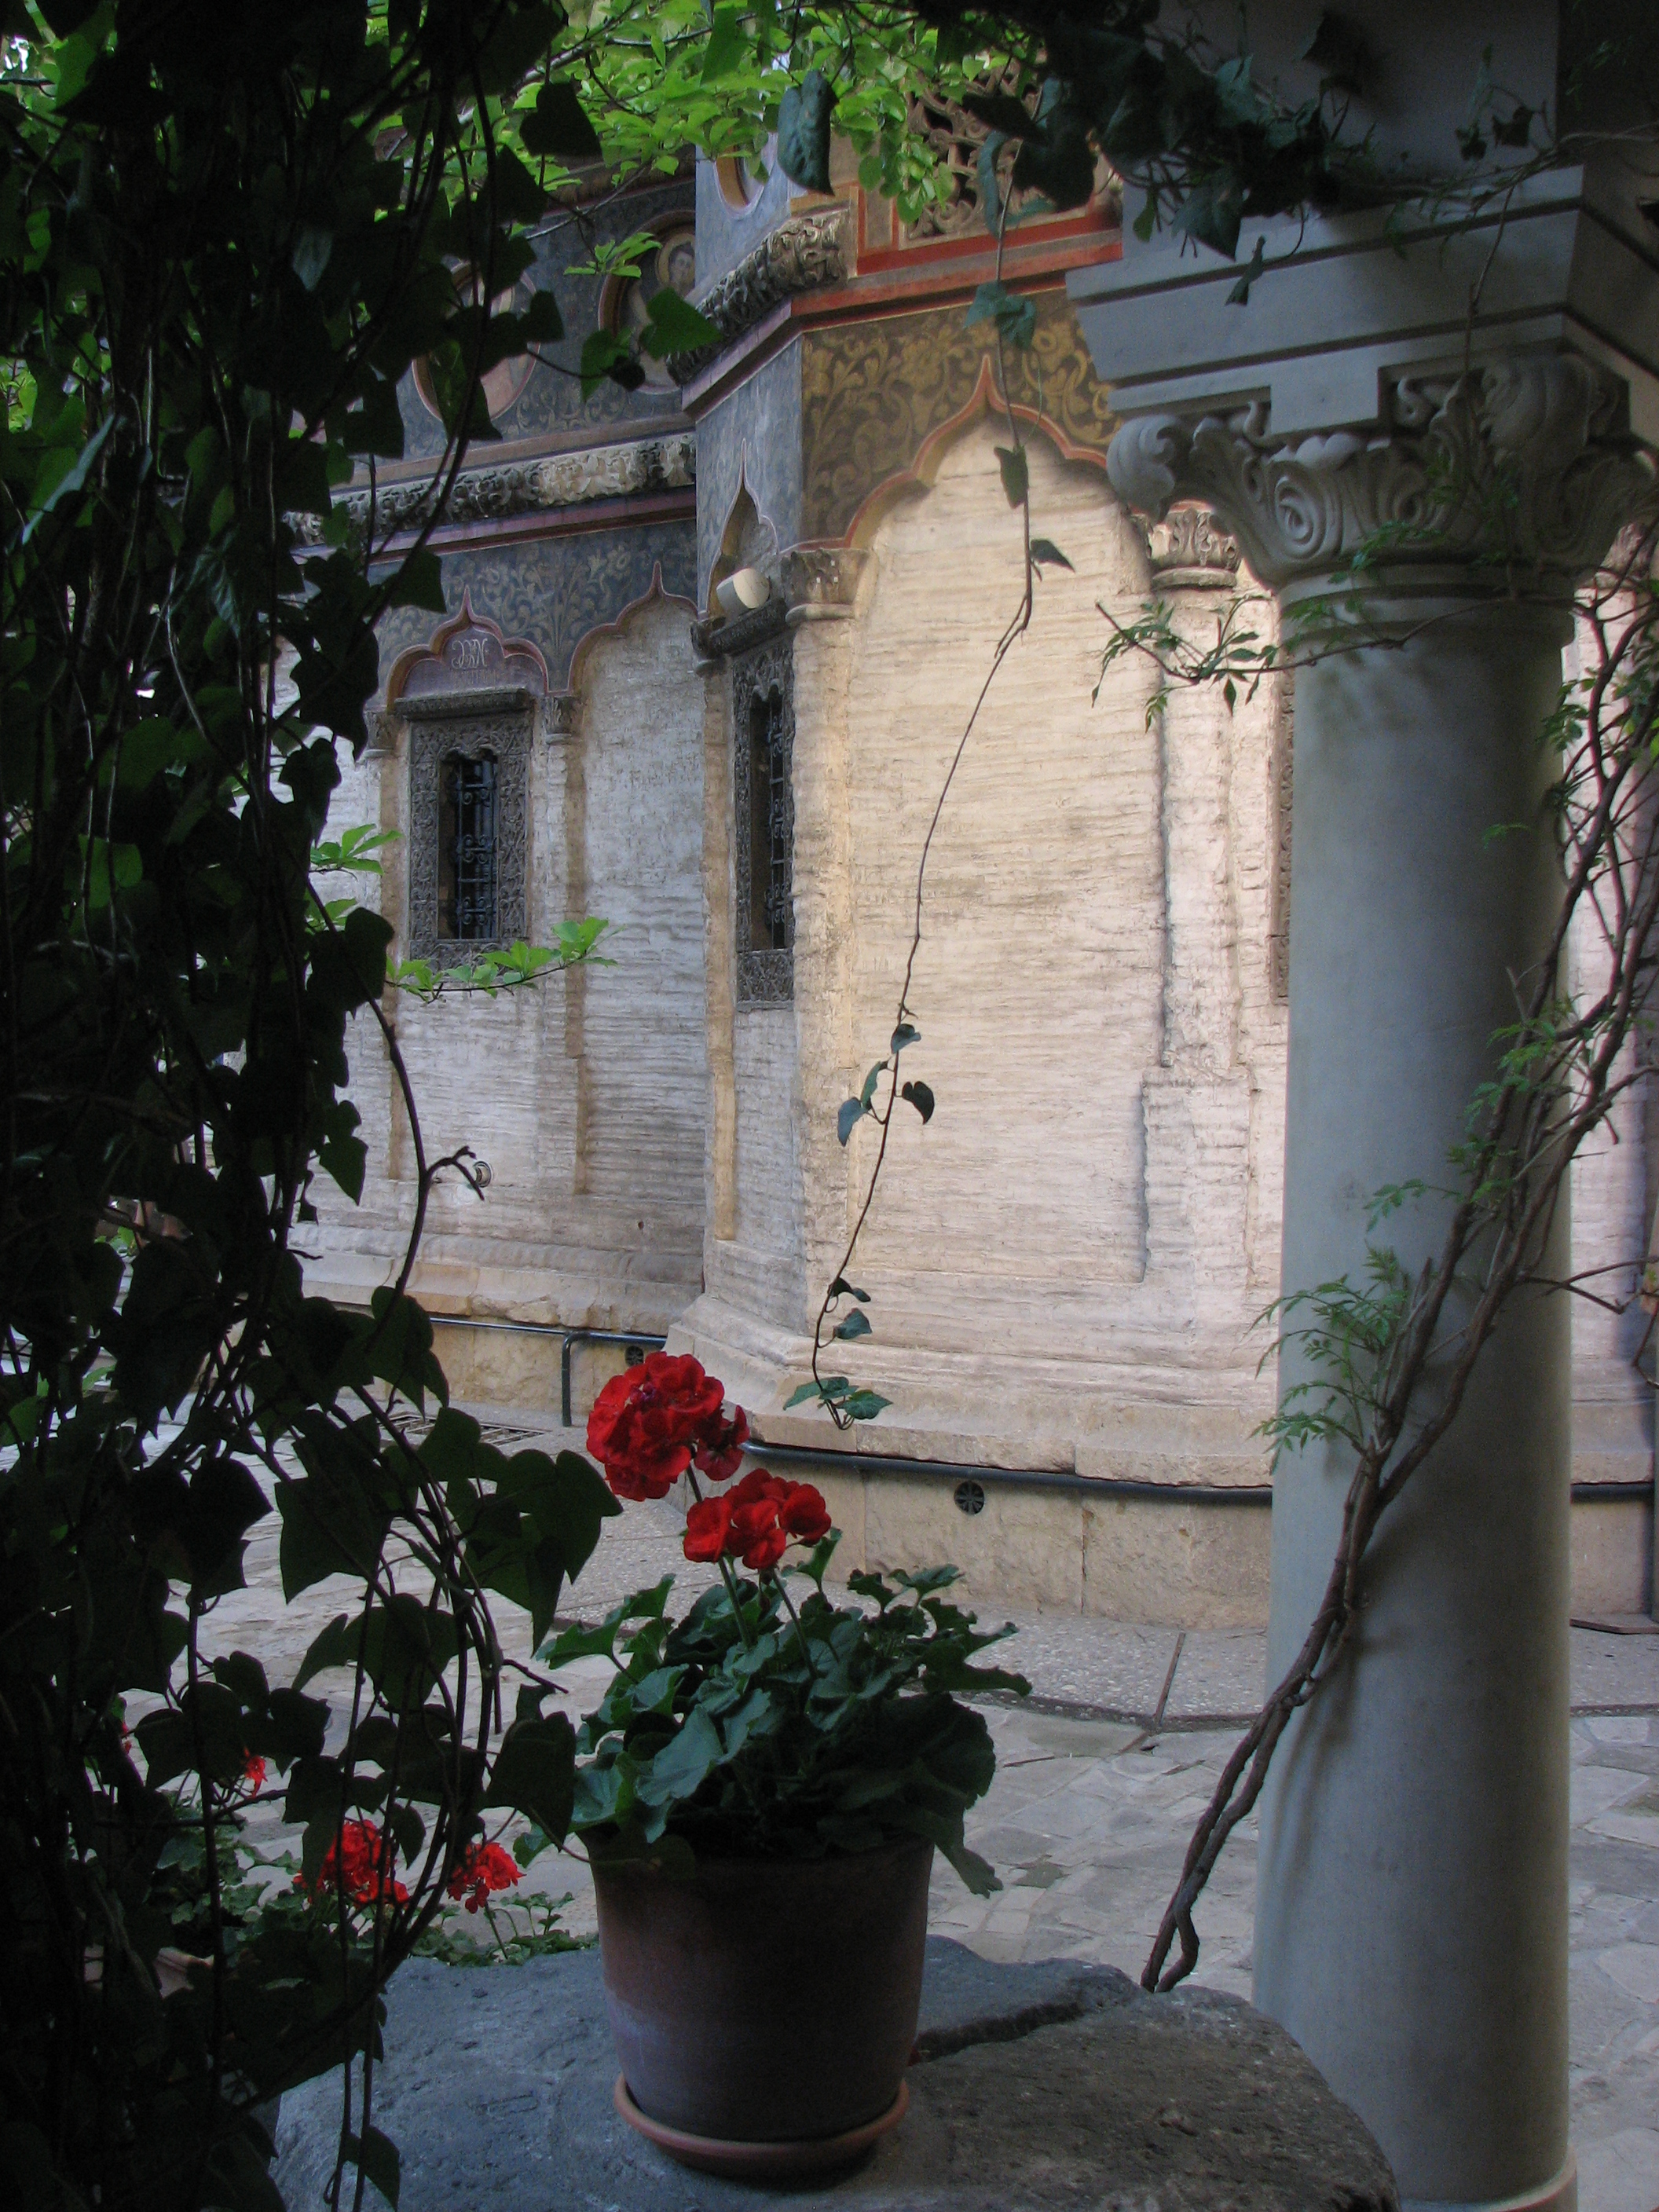
tree, architecture, plant, photography, house, flower, window, building, wall, photo, europe, religion, church, garden, christian, lighting, photos, religious, free, art, cool image, de, courtyard, churches, fotografie, christianity, romana, orthodox, eastern, yard, romania, bor, biserica, arhitectura, orthodoxy, romanian, ortodoxa, ortodox, ortodoxia, ortodoxie, cretinism, cretin, ecclesiastical, bisericeasc, cladire, edificiu, stavropoleos, woody plant